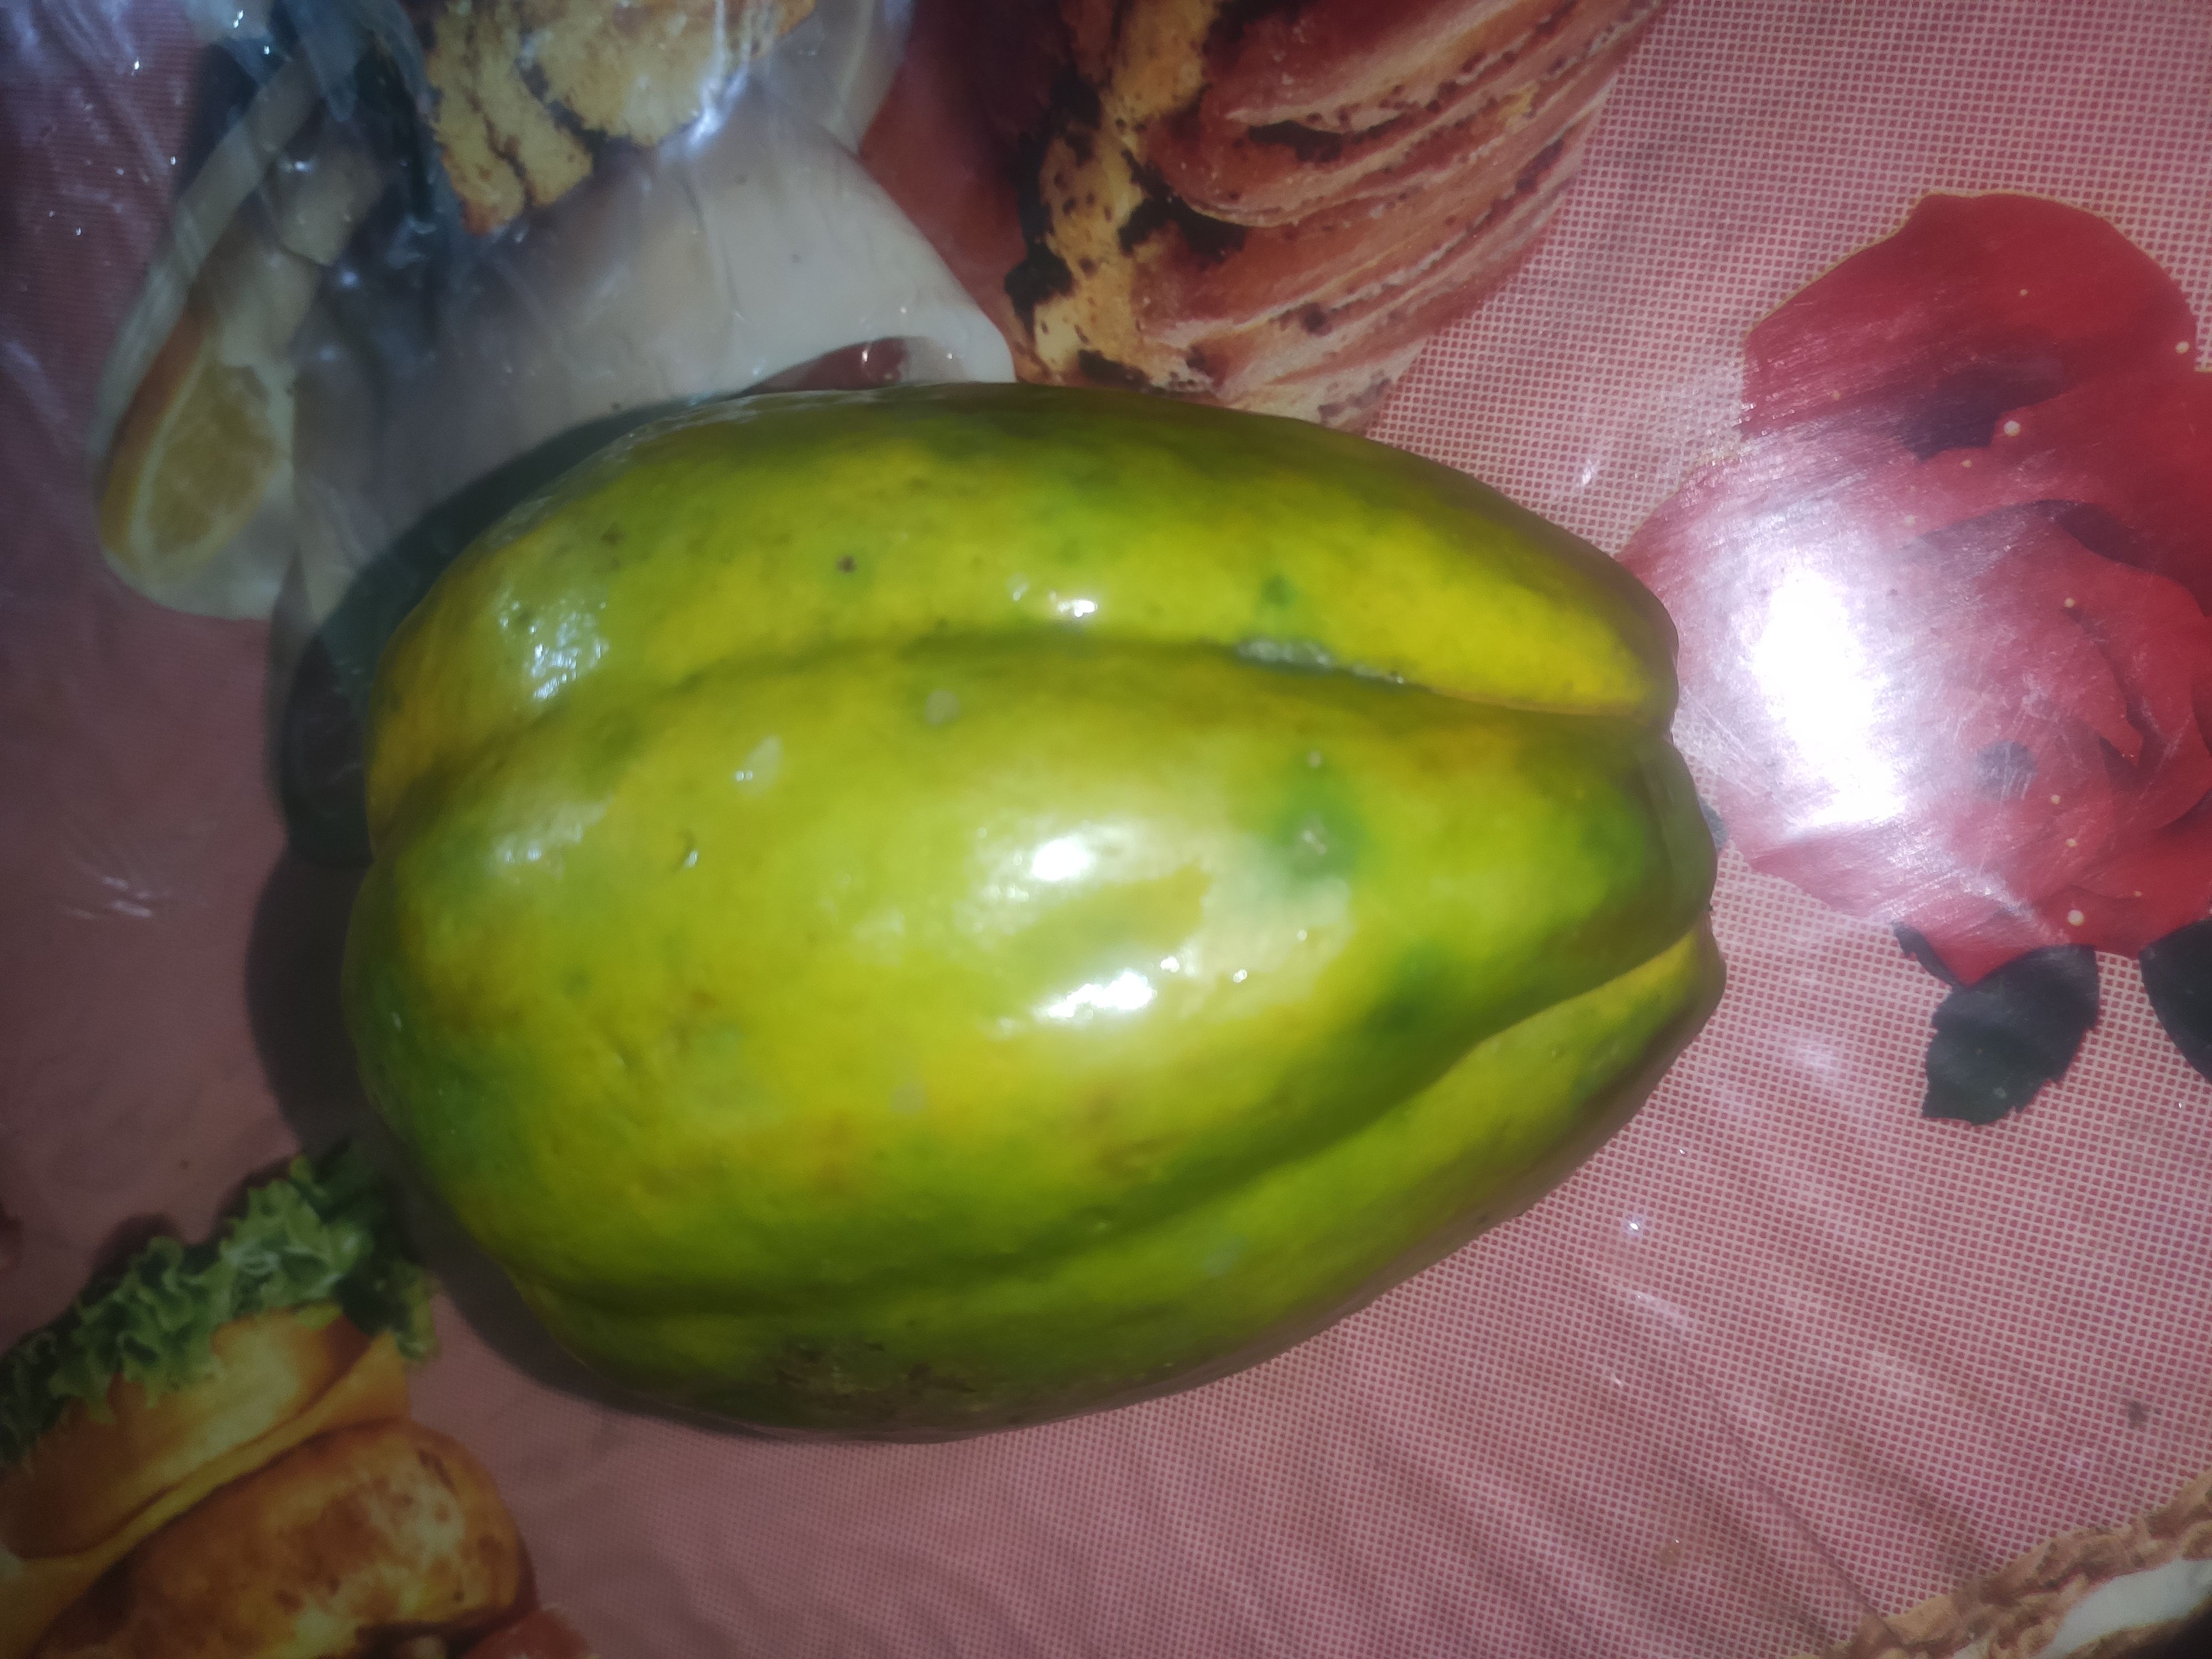
Fruit: papayas
Grade: 1st-grade